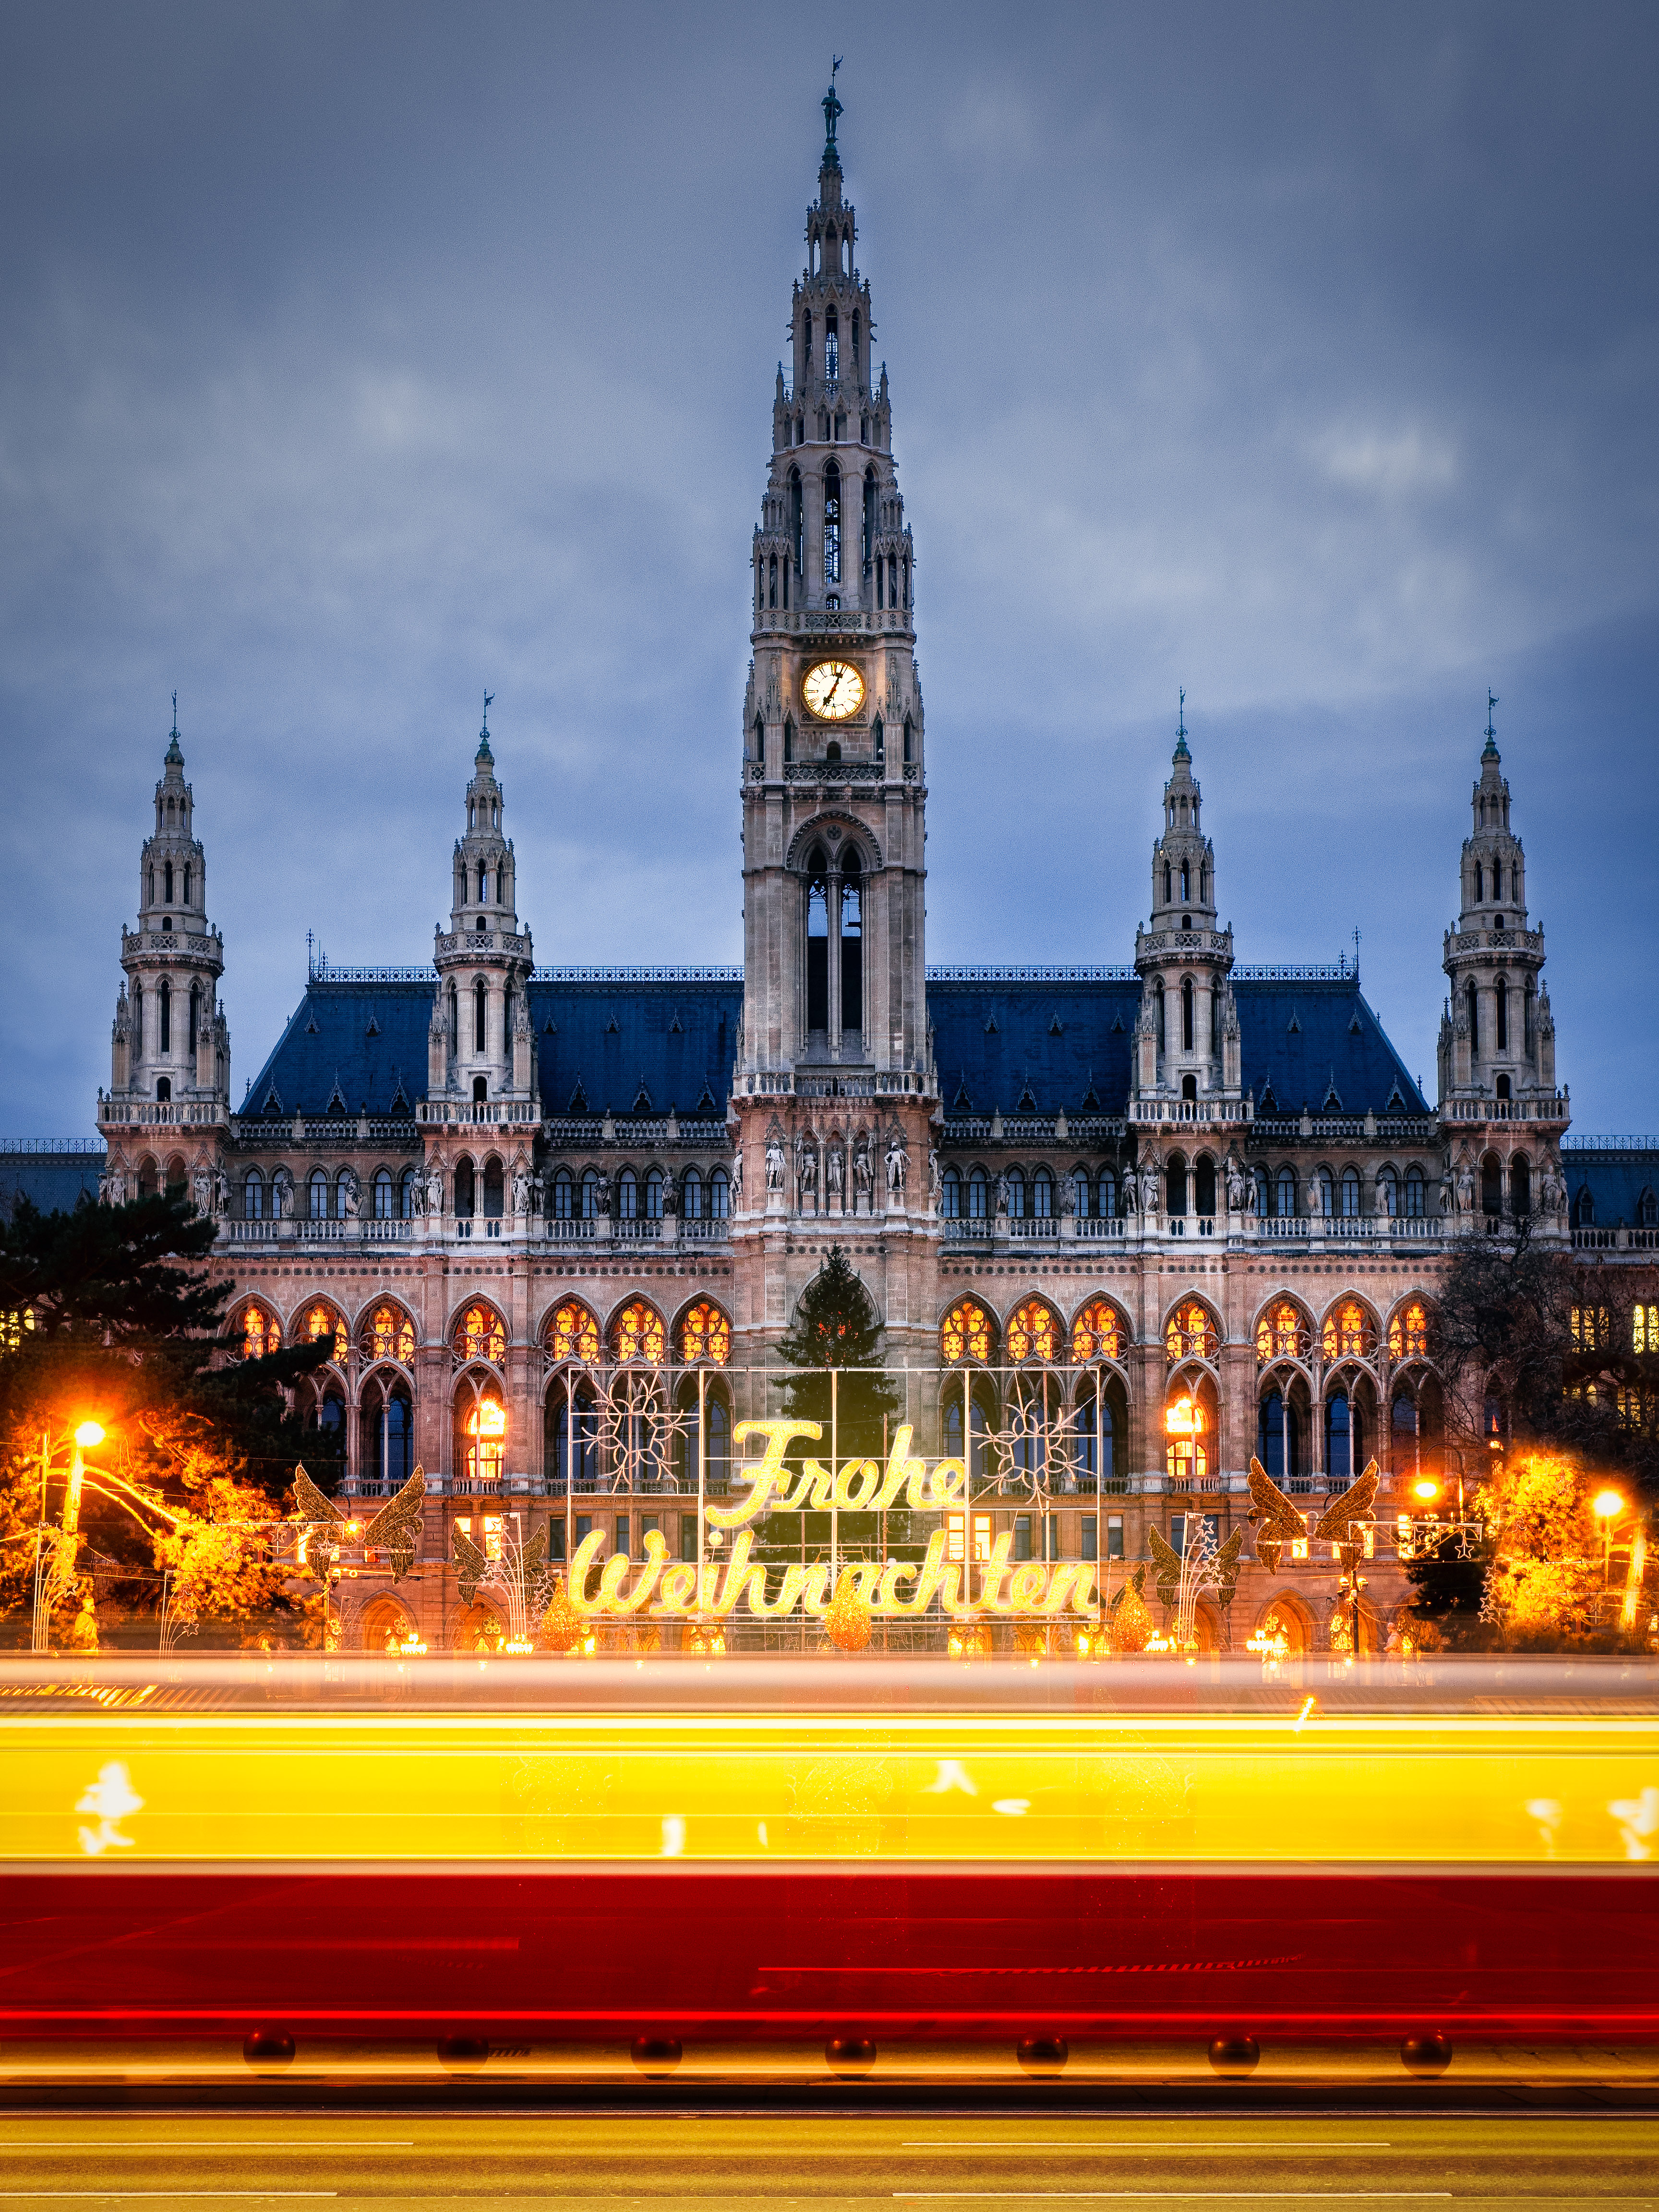
night, city, cityscape, evening, plaza, landmark, cathedral, tourism, christmas, place of worship, austria, vienna, merrychristmas, town square, xmas, wien, metropolis